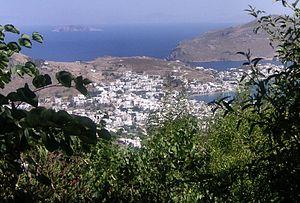
Patmos est une île grecque faisant partie de l'archipel du Dodécanèse, dans la mer Égée.